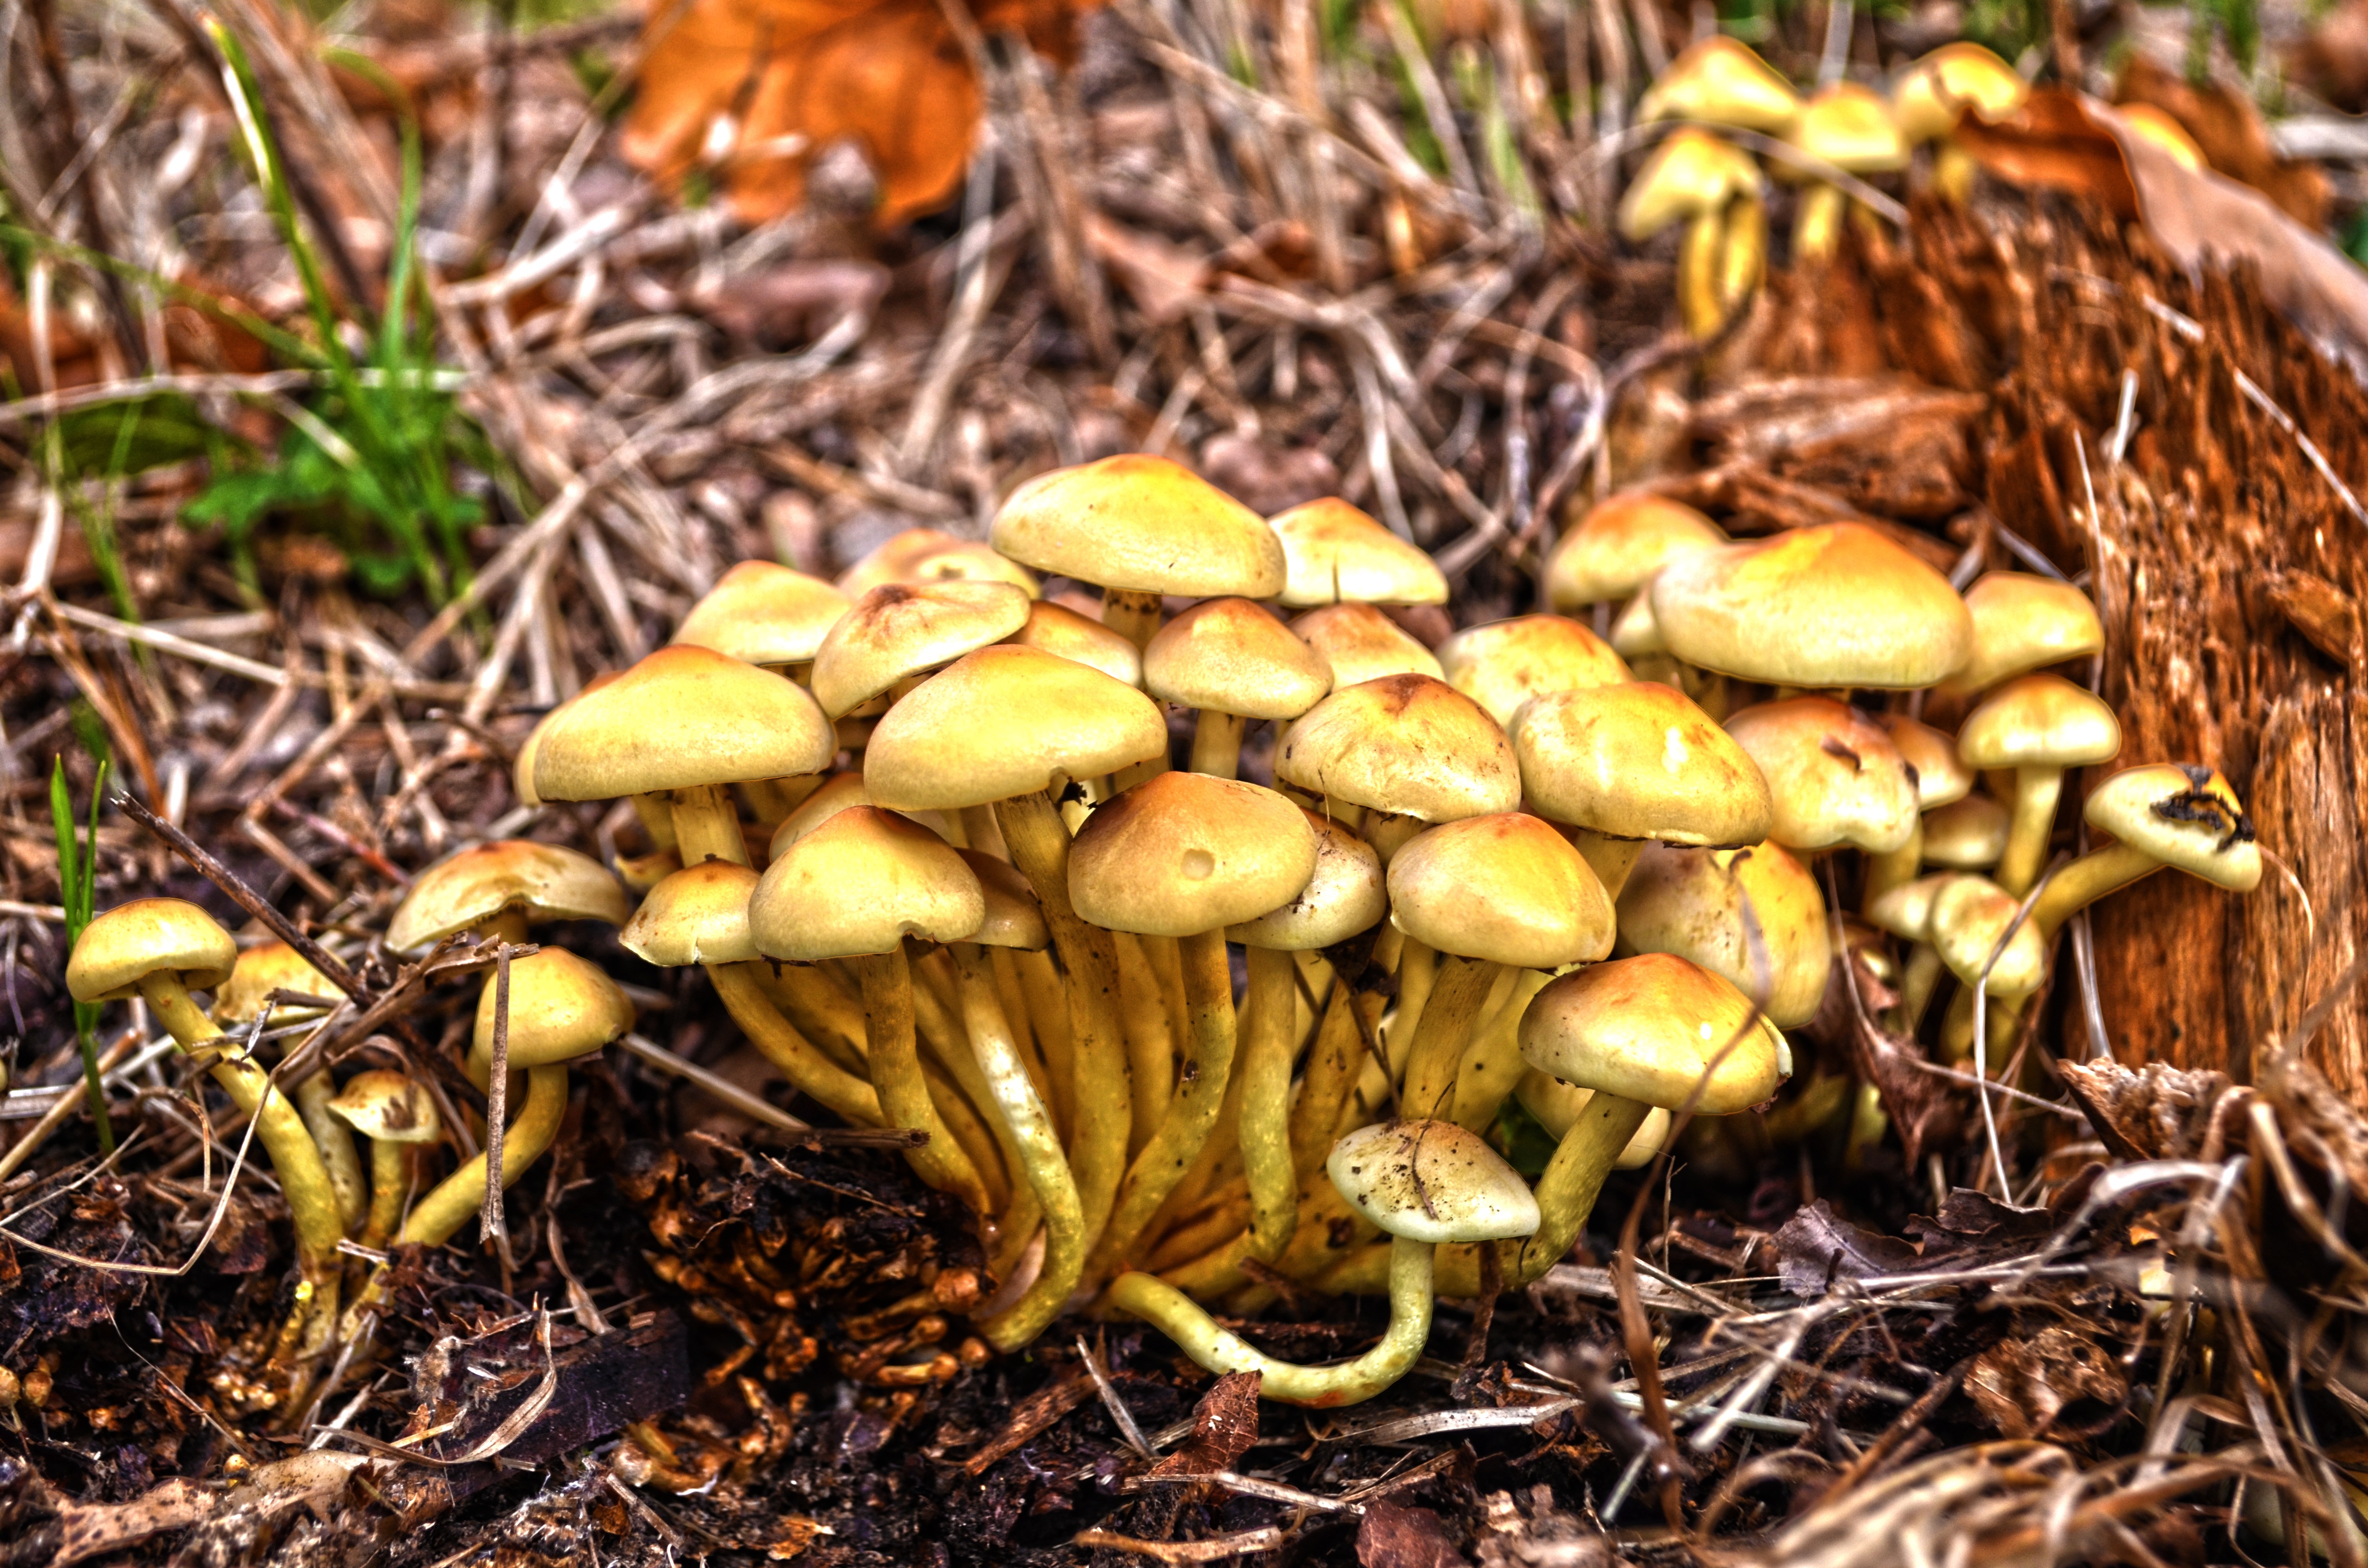
nature, forest, produce, autumn, soil, mushroom, mushrooms, matsutake, grass family